Musse Olol

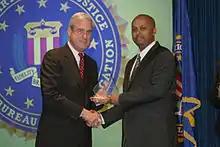
Olol receiving the 2011 Director's Community Leadership Award (DCLA) from FBI Director Robert Mueller

For his many contributions to the Somali community through SACOO, Olol was presented in Washington, D.C., with the FBI's 2011 Director's Community Leadership Award (DCLA). The prize is issued annually to individuals or groups that have earned distinction through service to society.